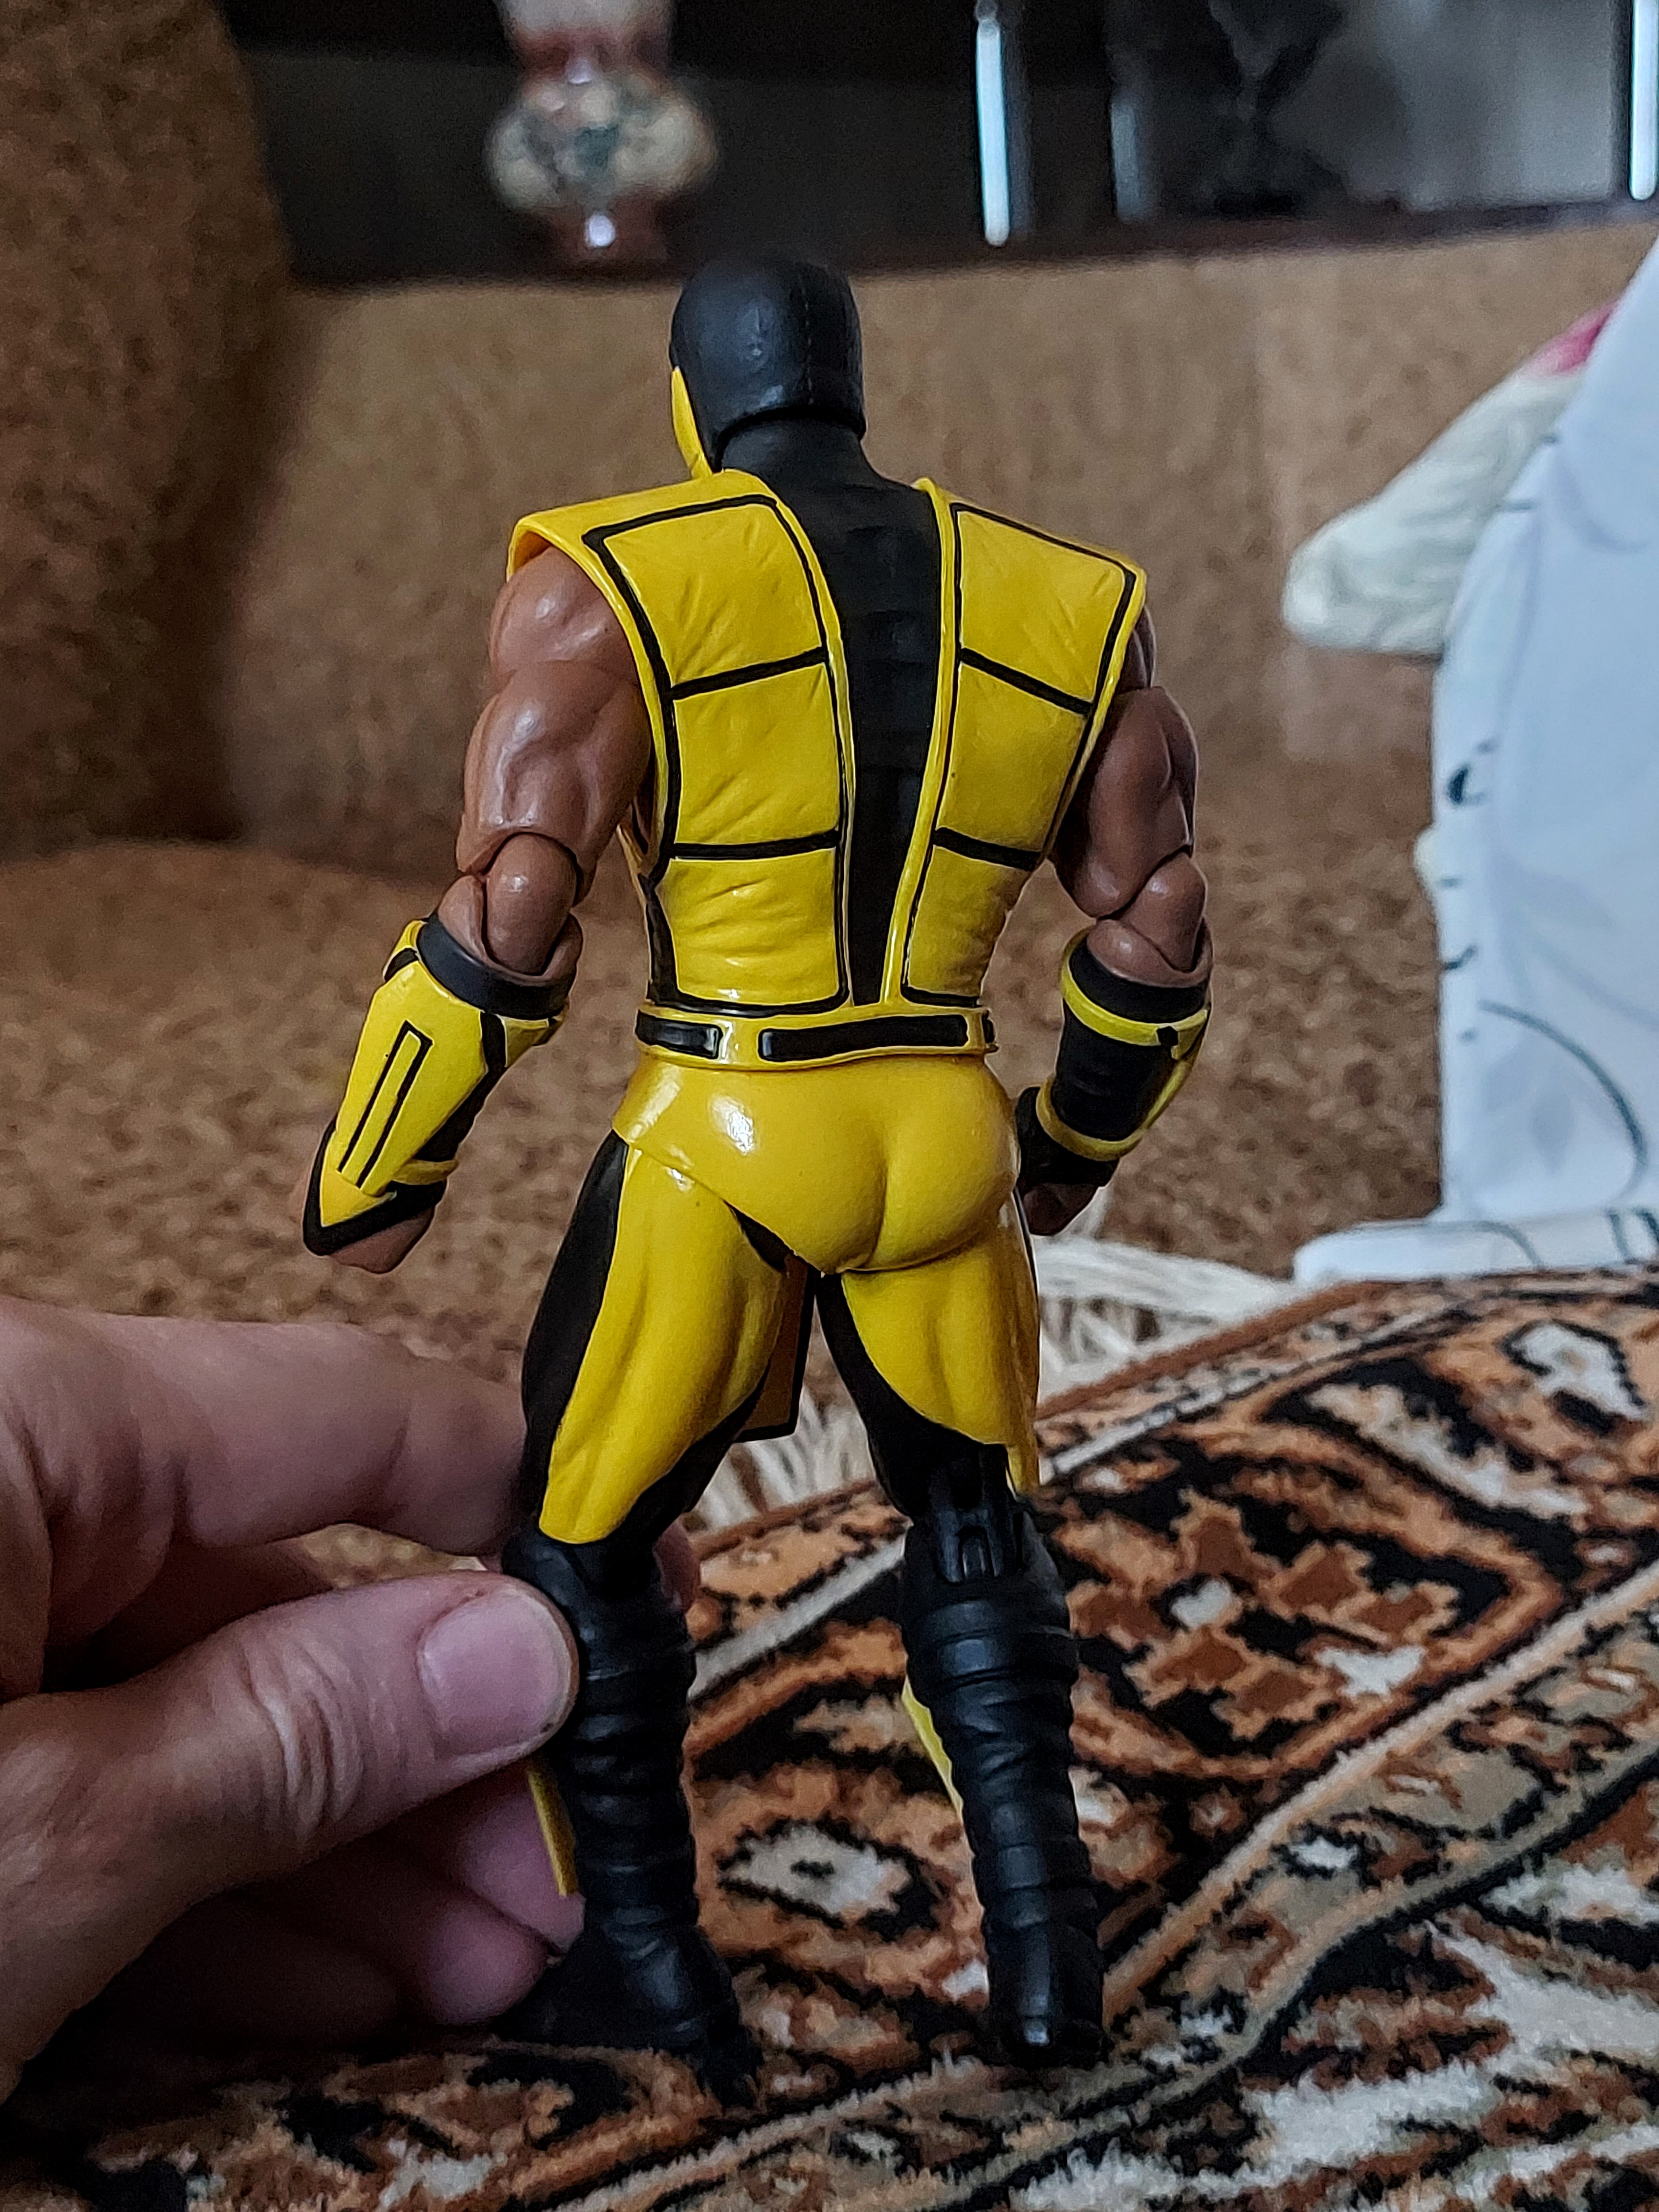
scorpion, storm, collectibles, toy, sleeve, art, cape, personal protective equipment, electric blue, fictional character, thigh, costume, action figure, costume design, hero, figurine, uniform, fiction, armour, couch, fashion design, soil, animation, machine, superhero